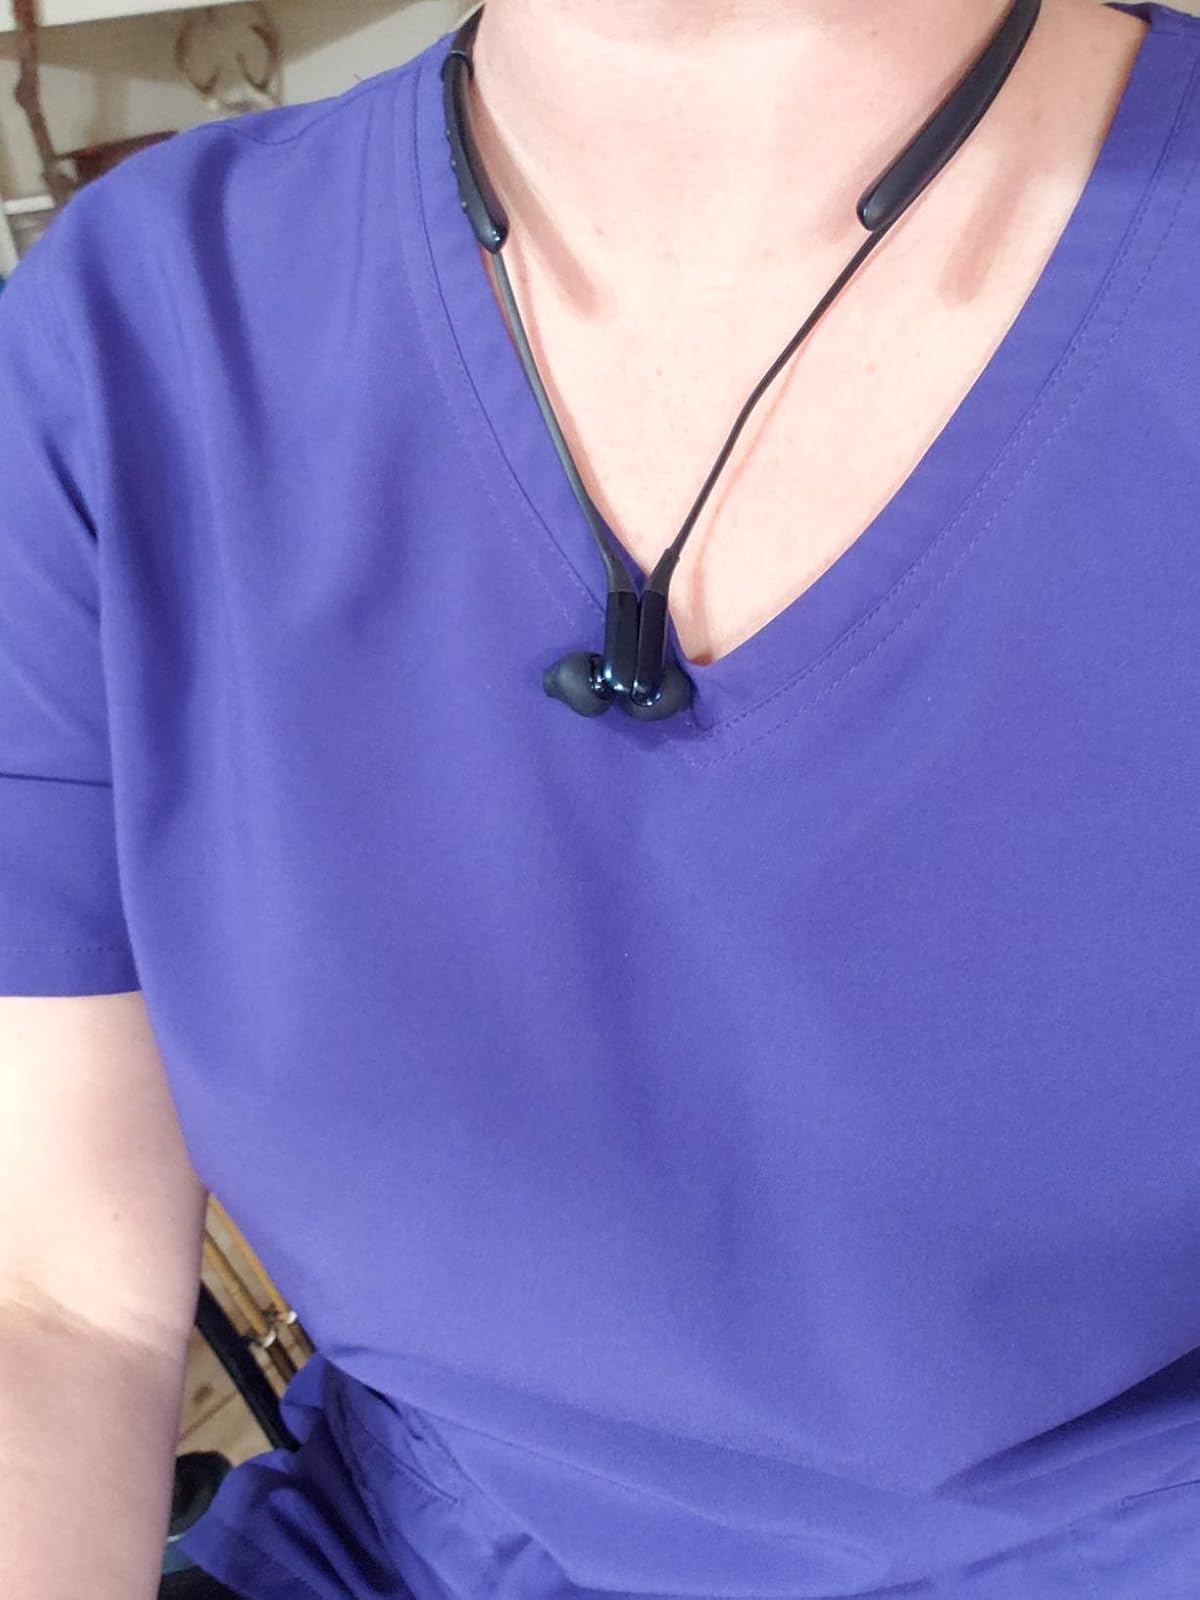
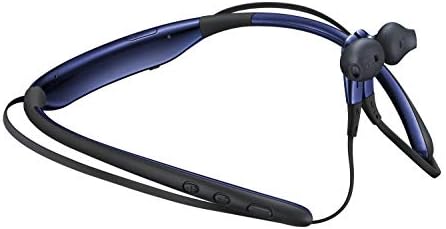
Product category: headphones
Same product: yes